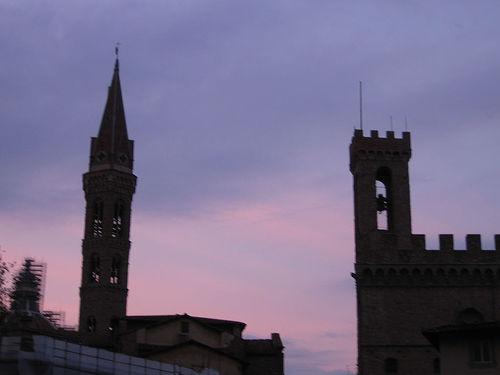
Weather: cloudy or overcast